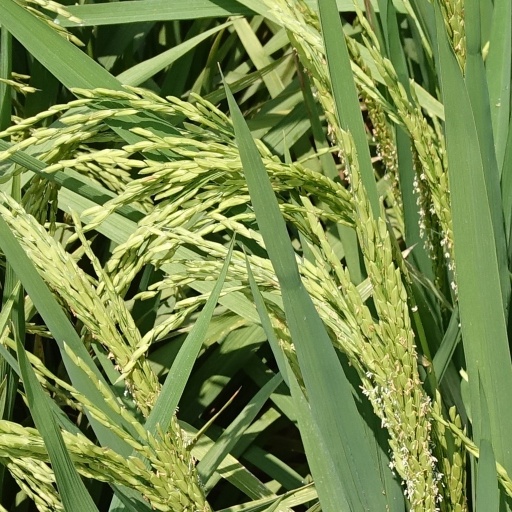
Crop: rice